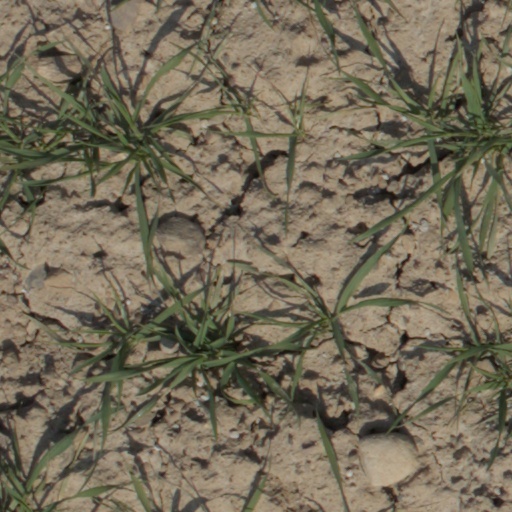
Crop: wheat